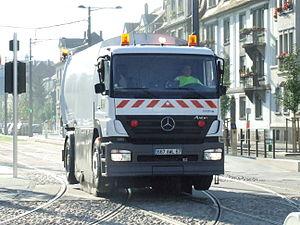
Camion aspirateur de rails / Aspirail du réseau de Tramway de Strasbourg
Le réseau de tramway de Strasbourg dessert la capitale alsacienne et six communes de son agglomération, ainsi que la ville frontalière allemande de Kehl. Exploité par la Compagnie des transports strasbourgeois, il est considéré comme un exemple remarquable de la renaissance du tramway dans les années 1990. Avec les expériences réussies de Nantes, Grenoble et Paris, le réseau de tramway de Strasbourg constitue le quatrième plus ancien réseau de tramway remis en service en France après la Seconde Guerre mondiale. Il a ainsi contribué à la construction de nouveaux tramways dans d'autres agglomérations françaises, comme Montpellier, Lyon, Bordeaux ou Nice.